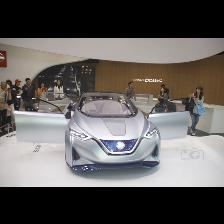
Label: Human